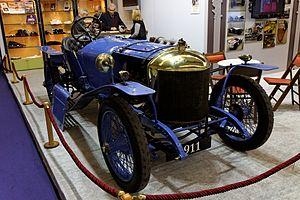
La Delage Type X est une voiture de compétition automobile de 1911, de l'écrurie Delage sport automobile.
Delage est une écurie de compétition automobile du constructeur automobile français Delage de Louis Delâge, avec un important palmarès de succès en course des années 1920.